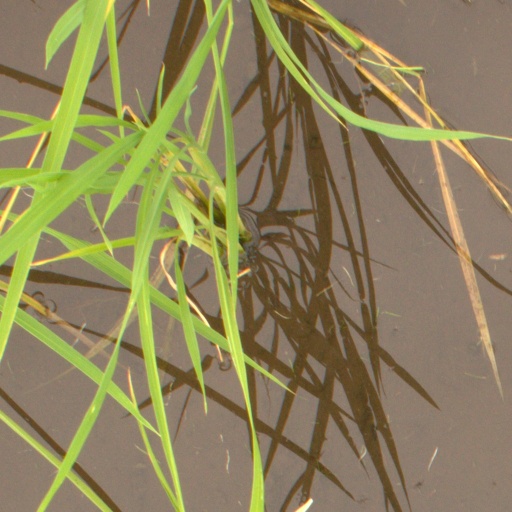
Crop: rice